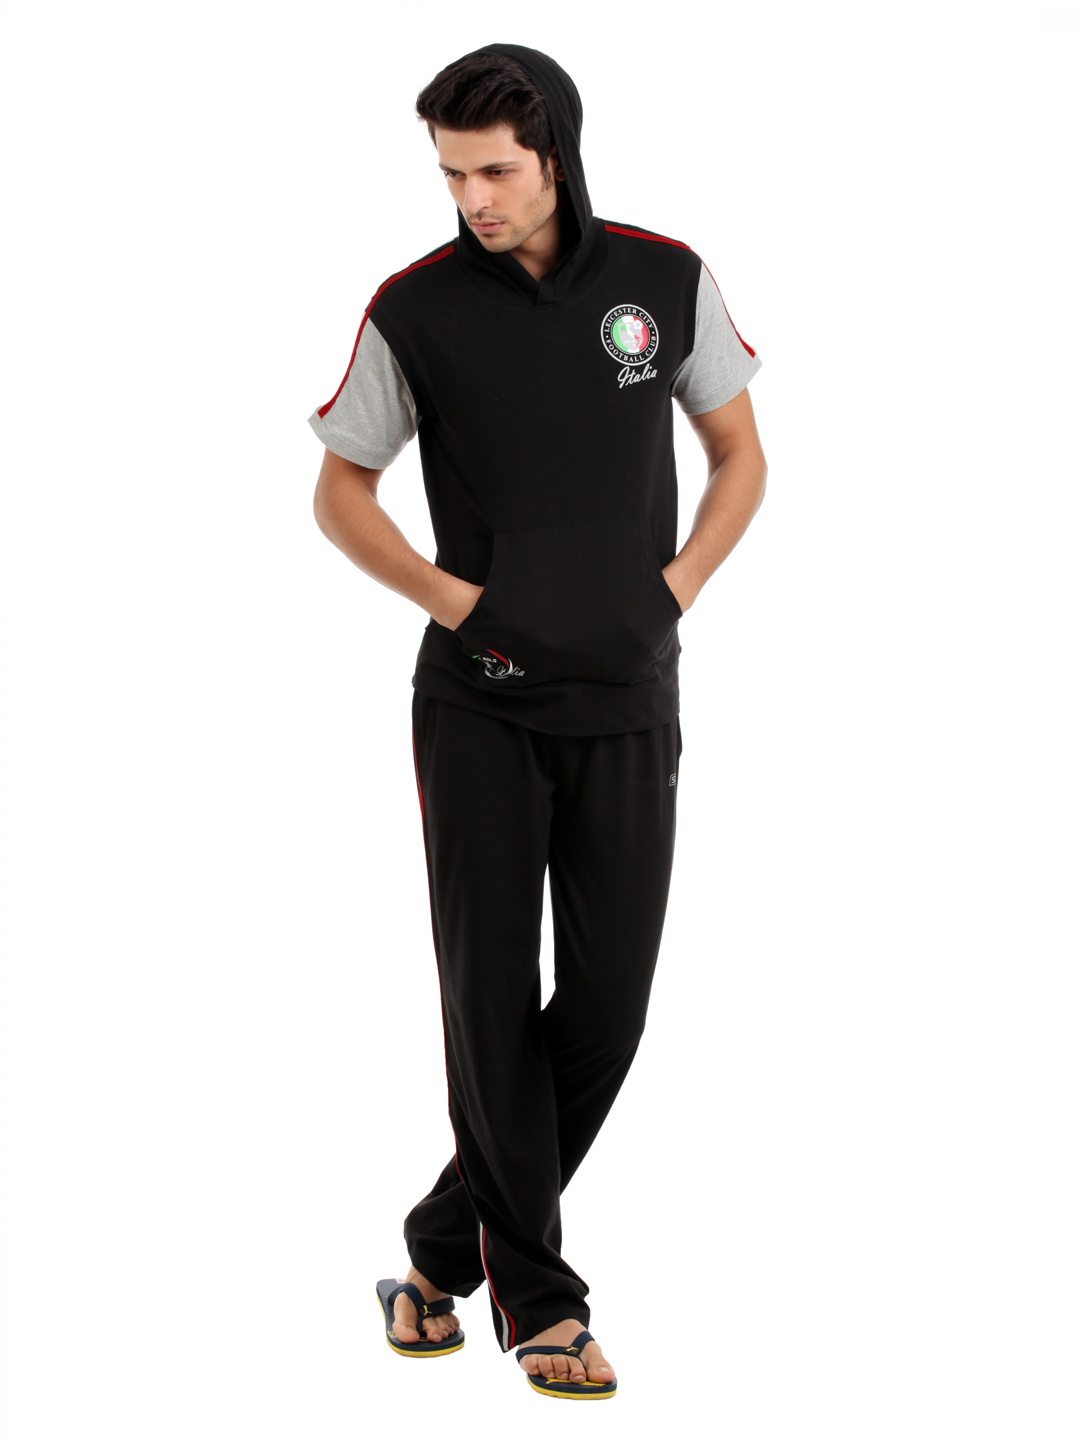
SDL by Sweet Dreams Men Black Pyjama Set
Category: Apparel / Loungewear and Nightwear / Night suits
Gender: Men
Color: Black
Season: Summer 2016
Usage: Casual